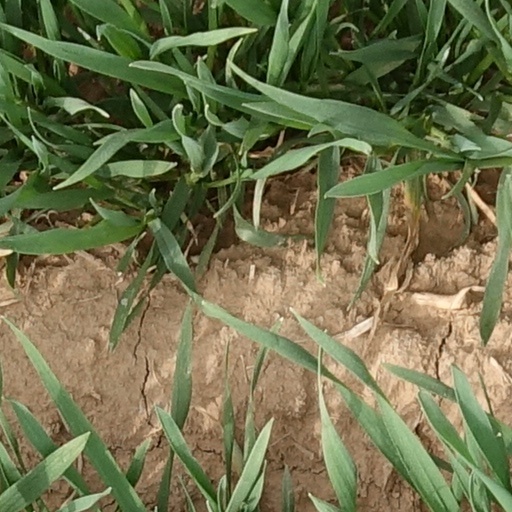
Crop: wheat